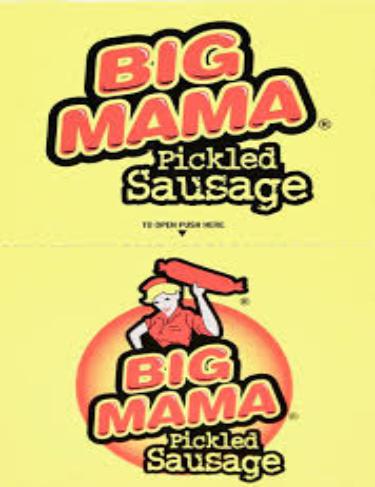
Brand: Big Mama Sausage
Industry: Food